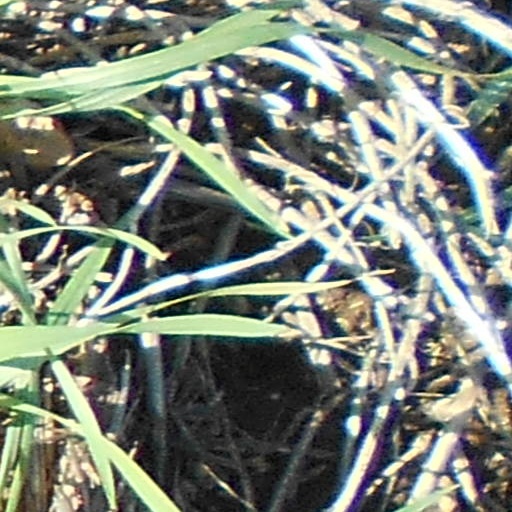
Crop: wheat